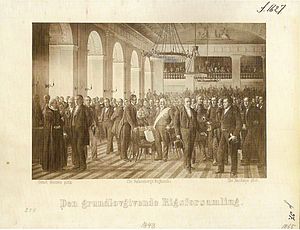
Christian Neuhaus / Værker / Særlige opgaver
Neuhaus' fotografi af Den Grundlovgivende Rigsforsamling afbildet på et postkort.
Christian Rasmus Neuhaus var en dansk fotograf og en af fotografiets pionérer i Danmark.